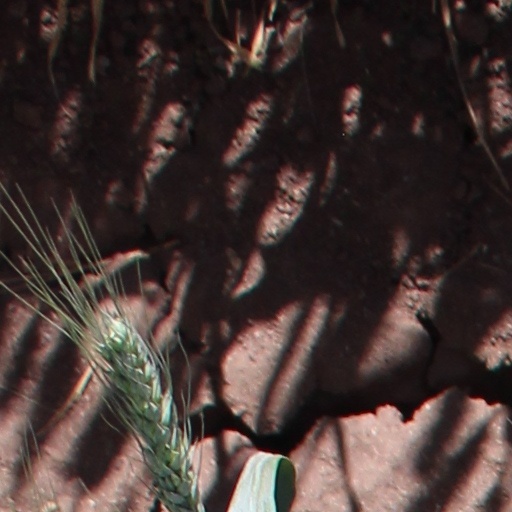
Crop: wheat